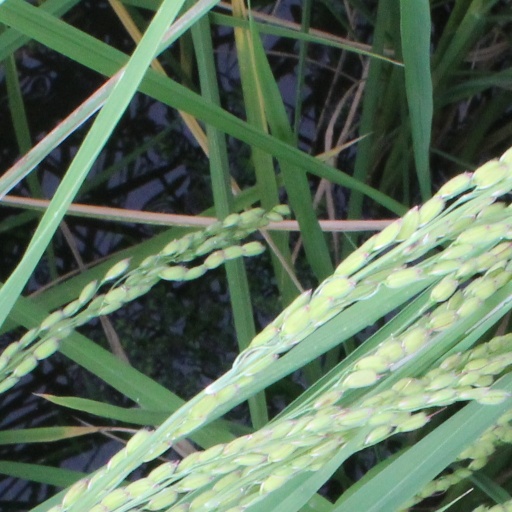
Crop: rice